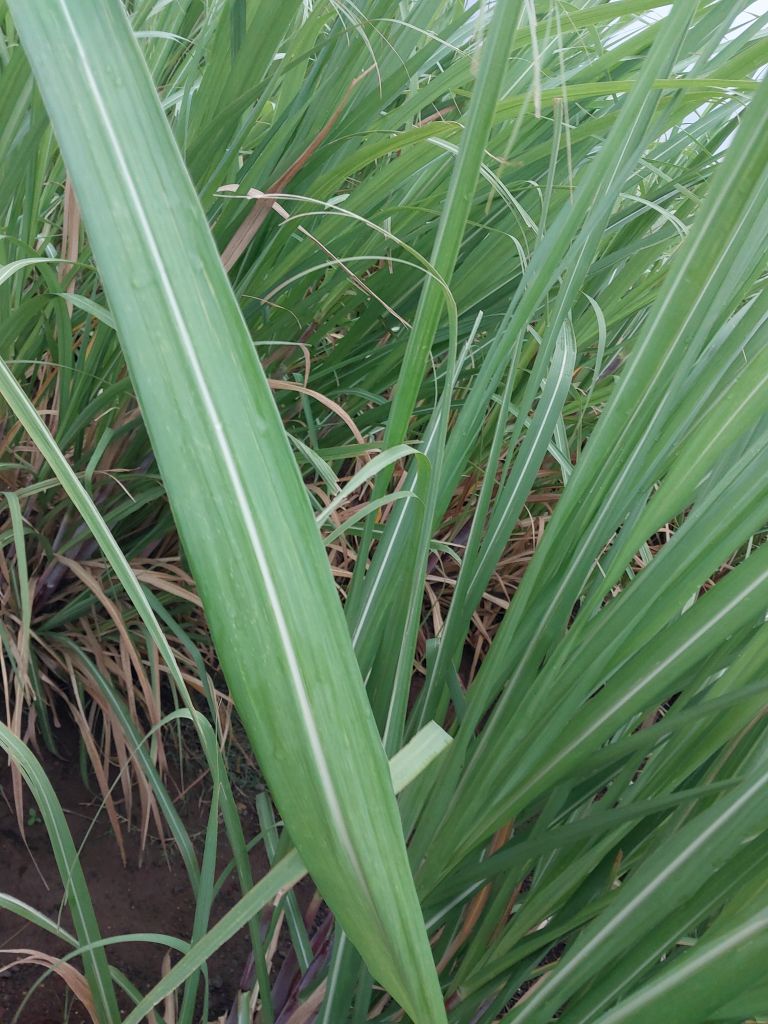
Label: Healthy